Restaurant

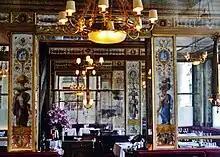
Le Grand Véfour restaurant at the Palais Royal in Paris

A chef's table is a table located in the kitchen of a restaurant, reserved for VIPs and special guests. Patrons may be served a themed tasting menu prepared and served by the head chef. Restaurants can require a minimum party and charge a higher flat fee.